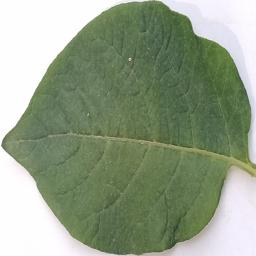
Etiqueta: Sana